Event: Nepal Earthquake
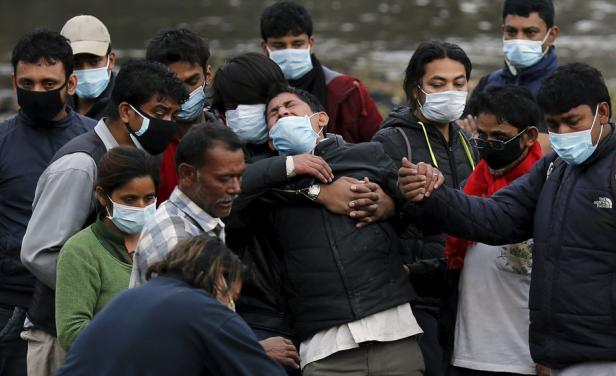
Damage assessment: no_damage